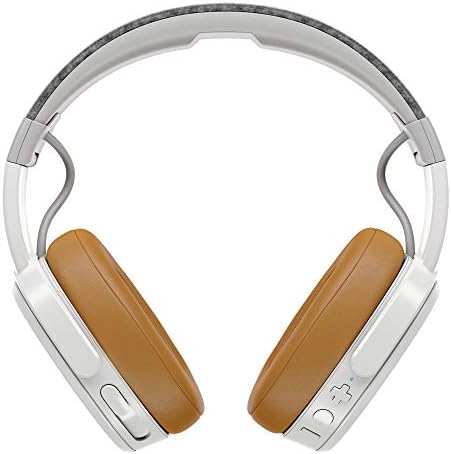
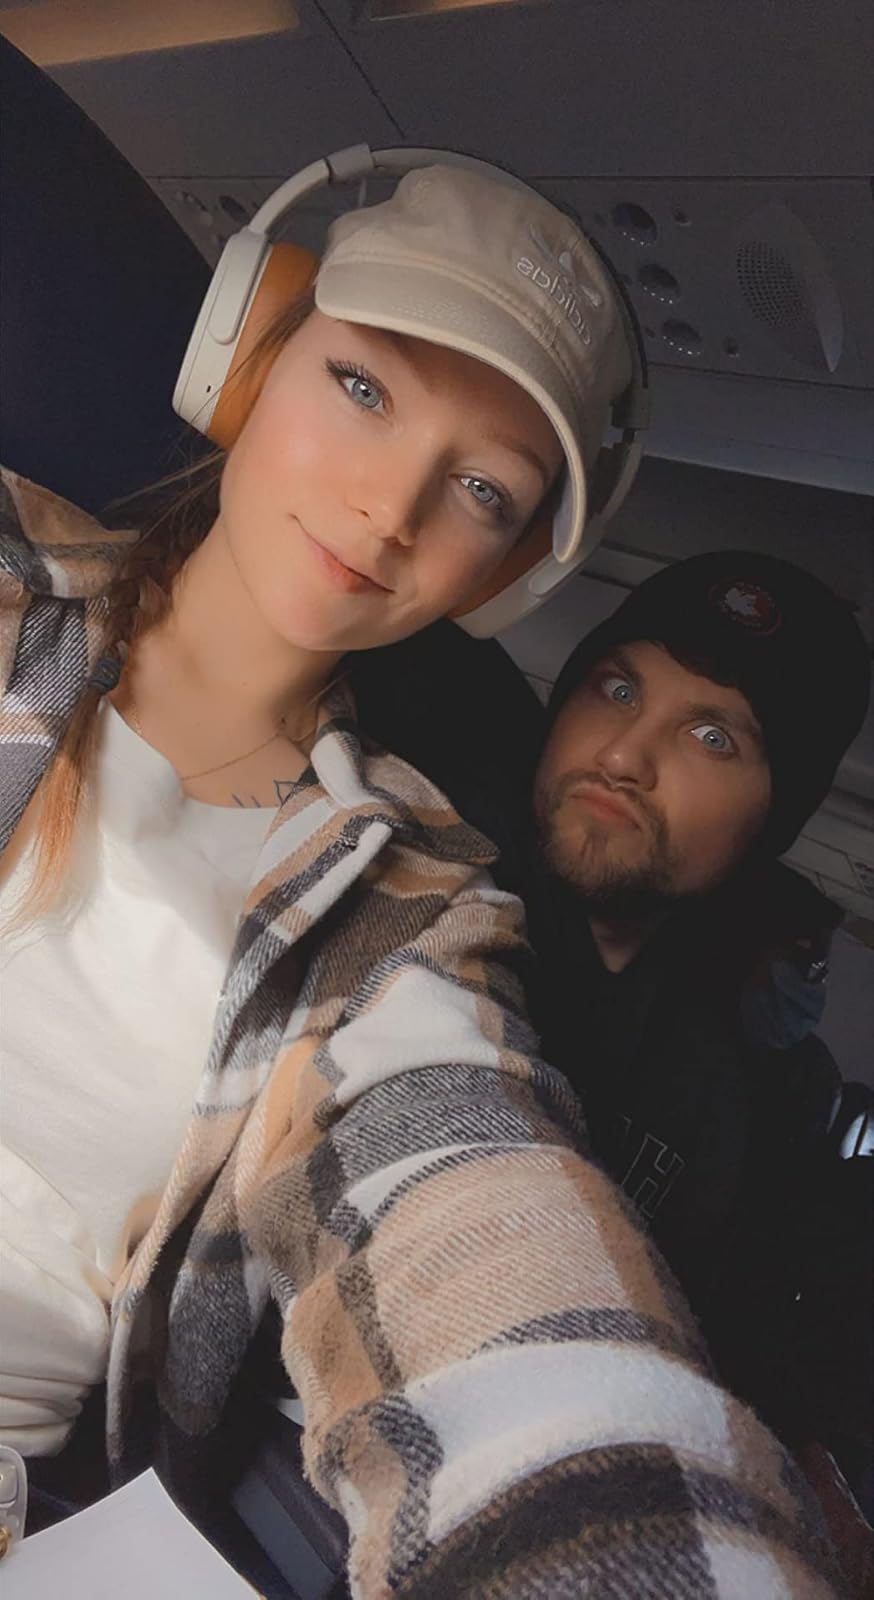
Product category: headphones
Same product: yes